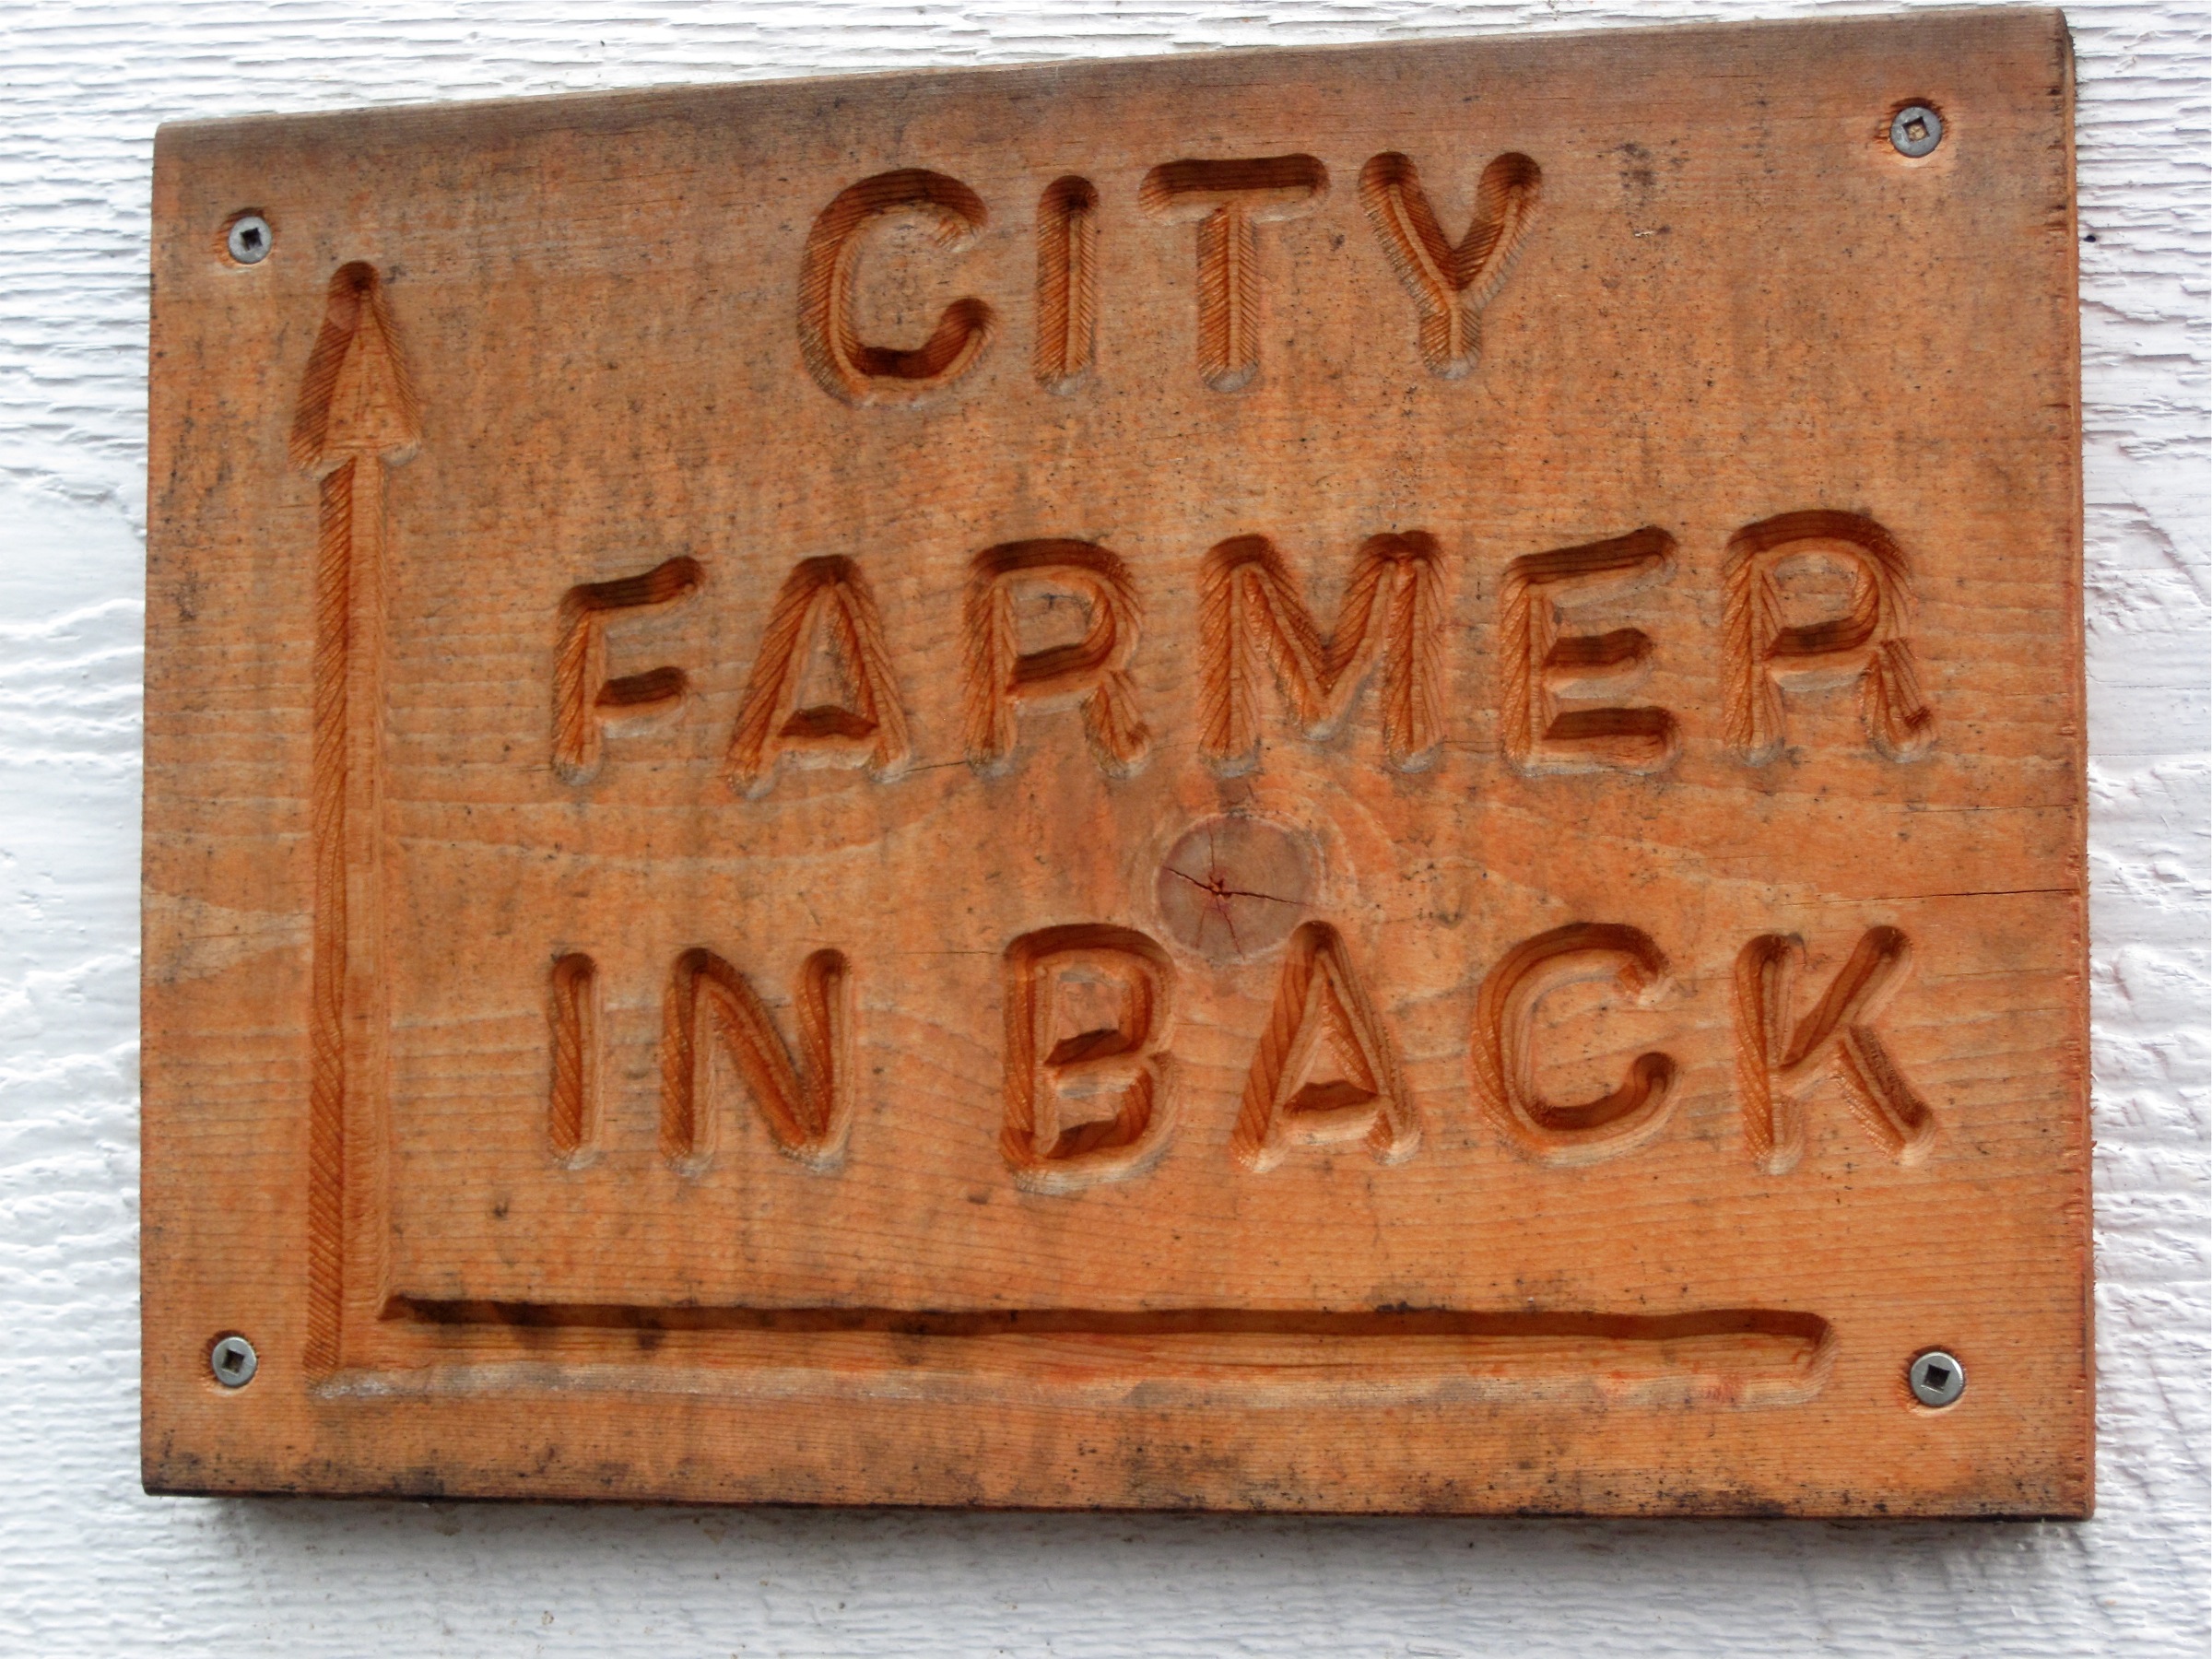
wood, number, vancouver, brick, material